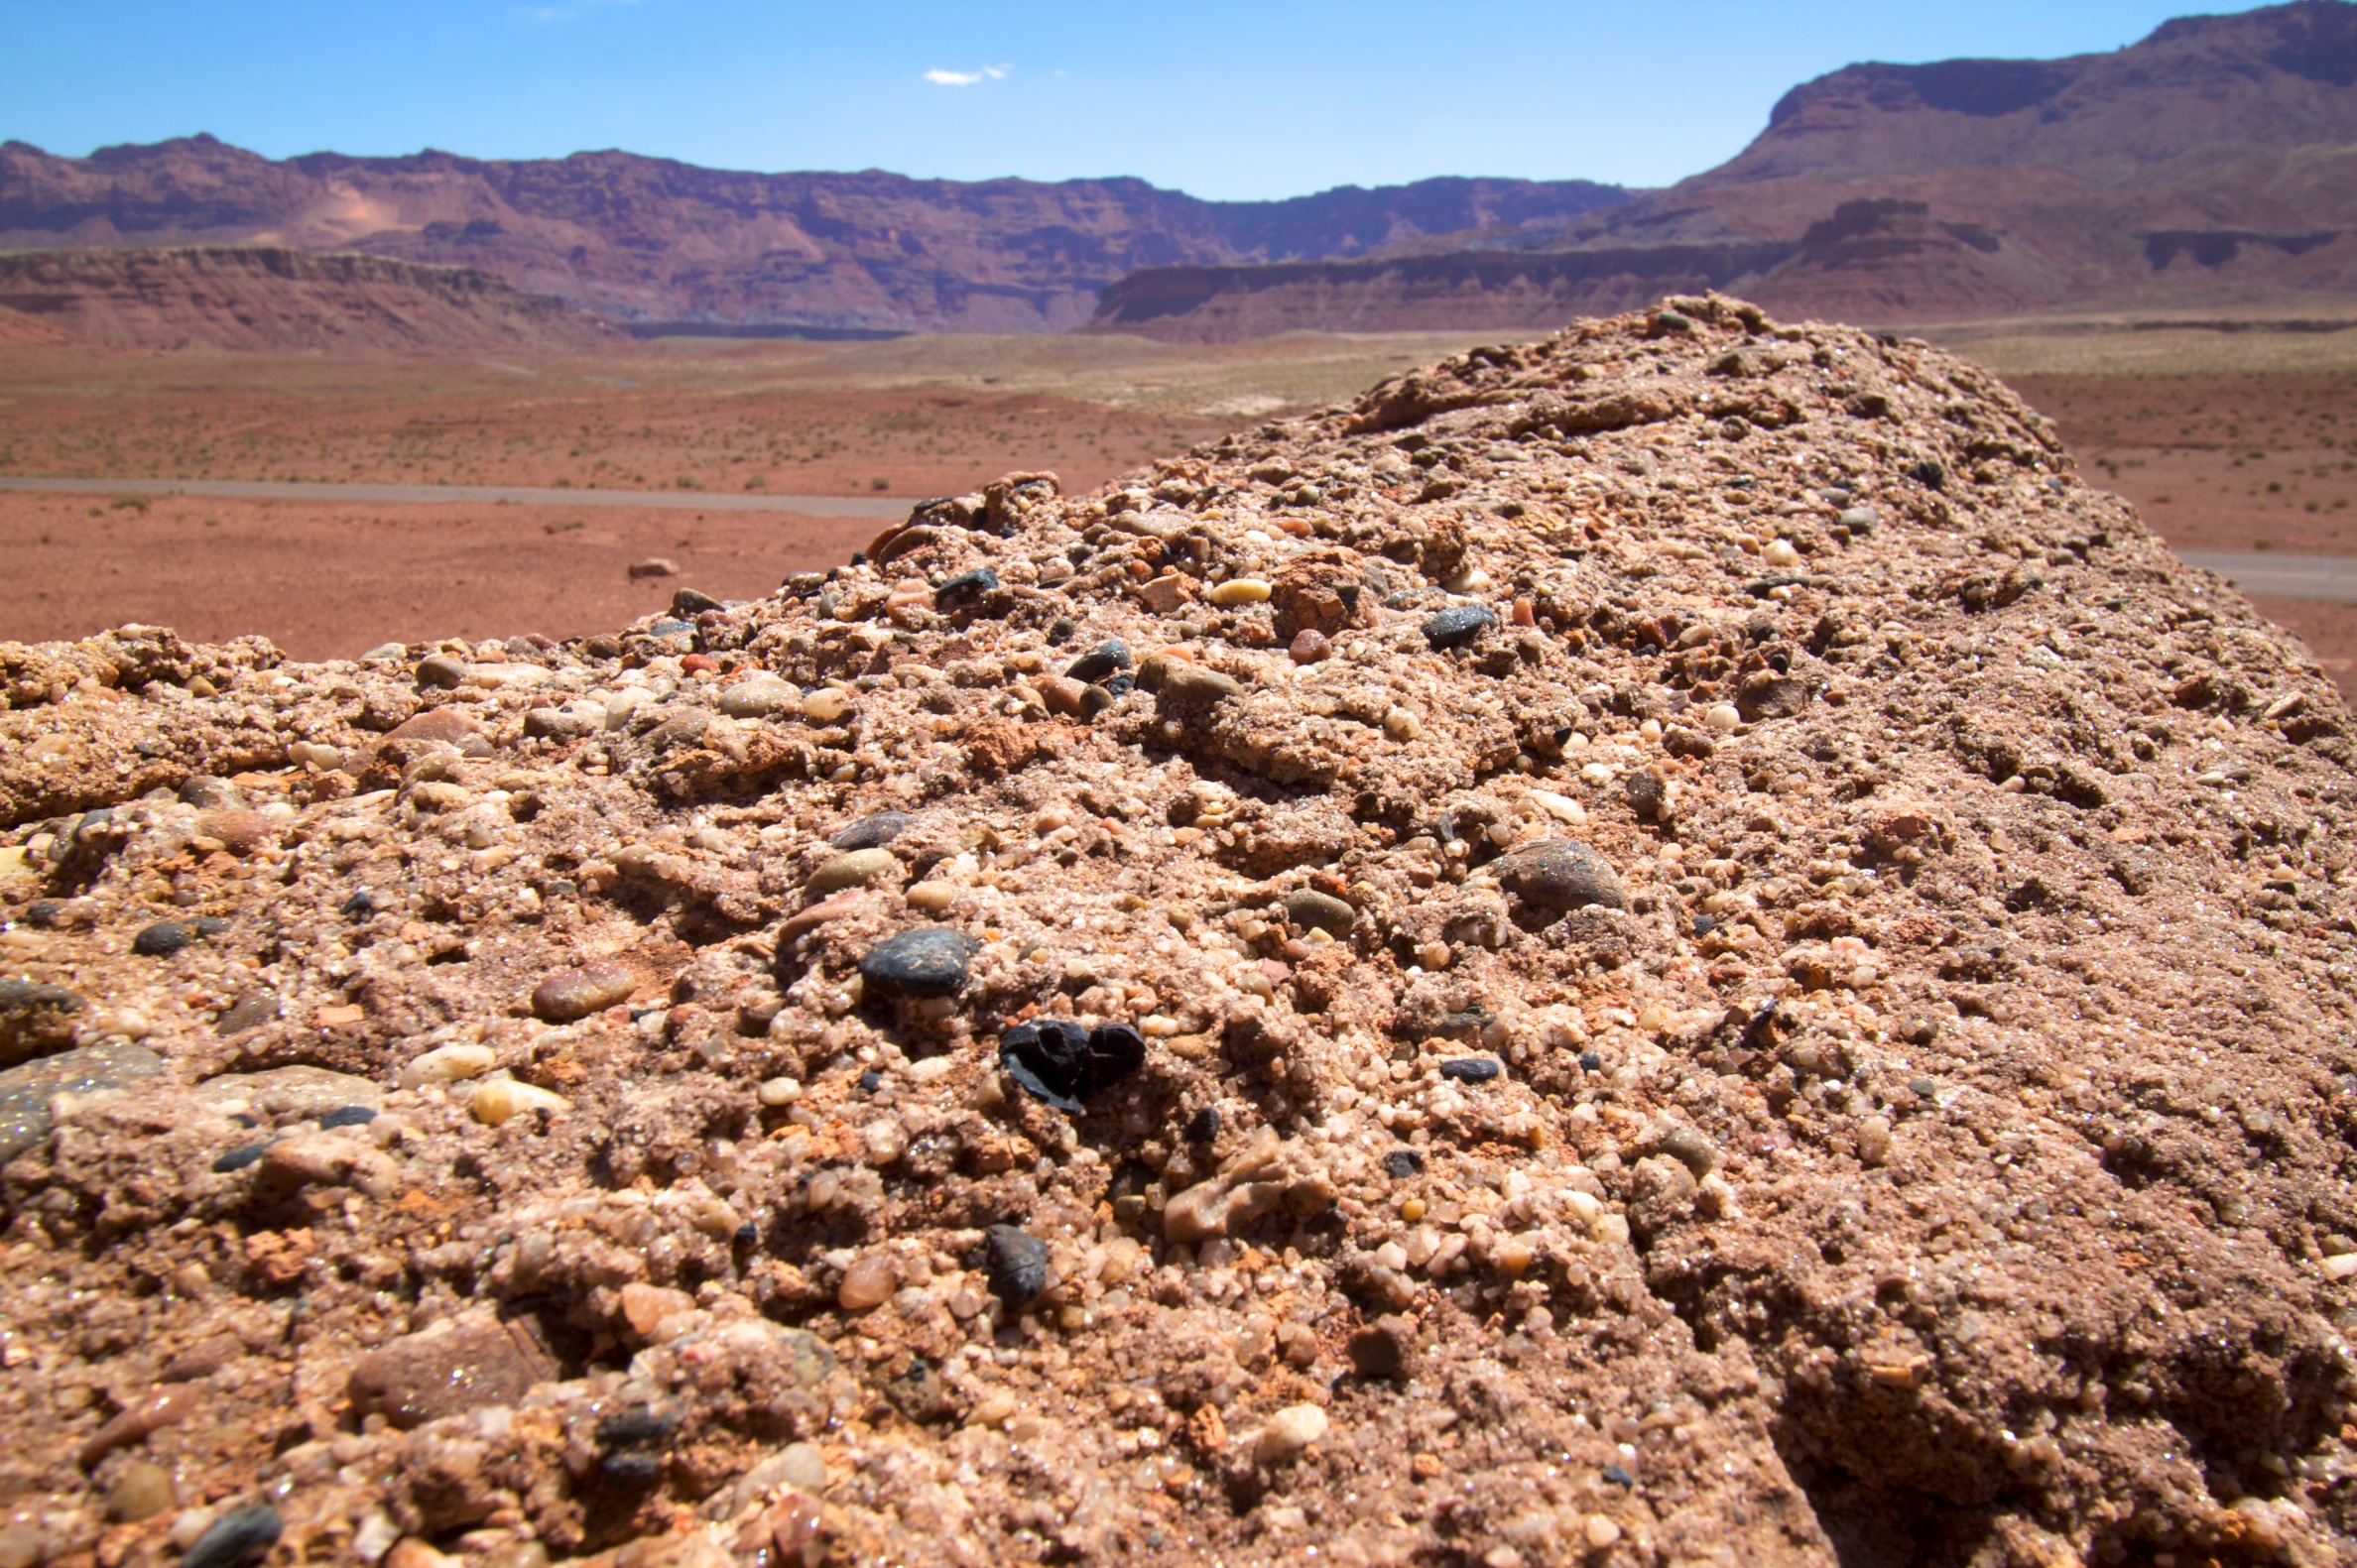
landscape, rock, mountain, desert, valley, soil, geology, badlands, plateau, ecosystem, wadi, landform, natural environment, geographical feature, aeolian landform, geological phenomenon